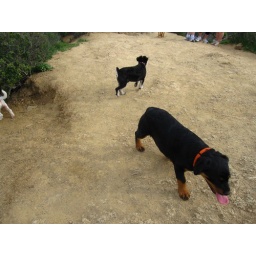
runyon canyon had some of the cutest dogs i've ever seen in my life